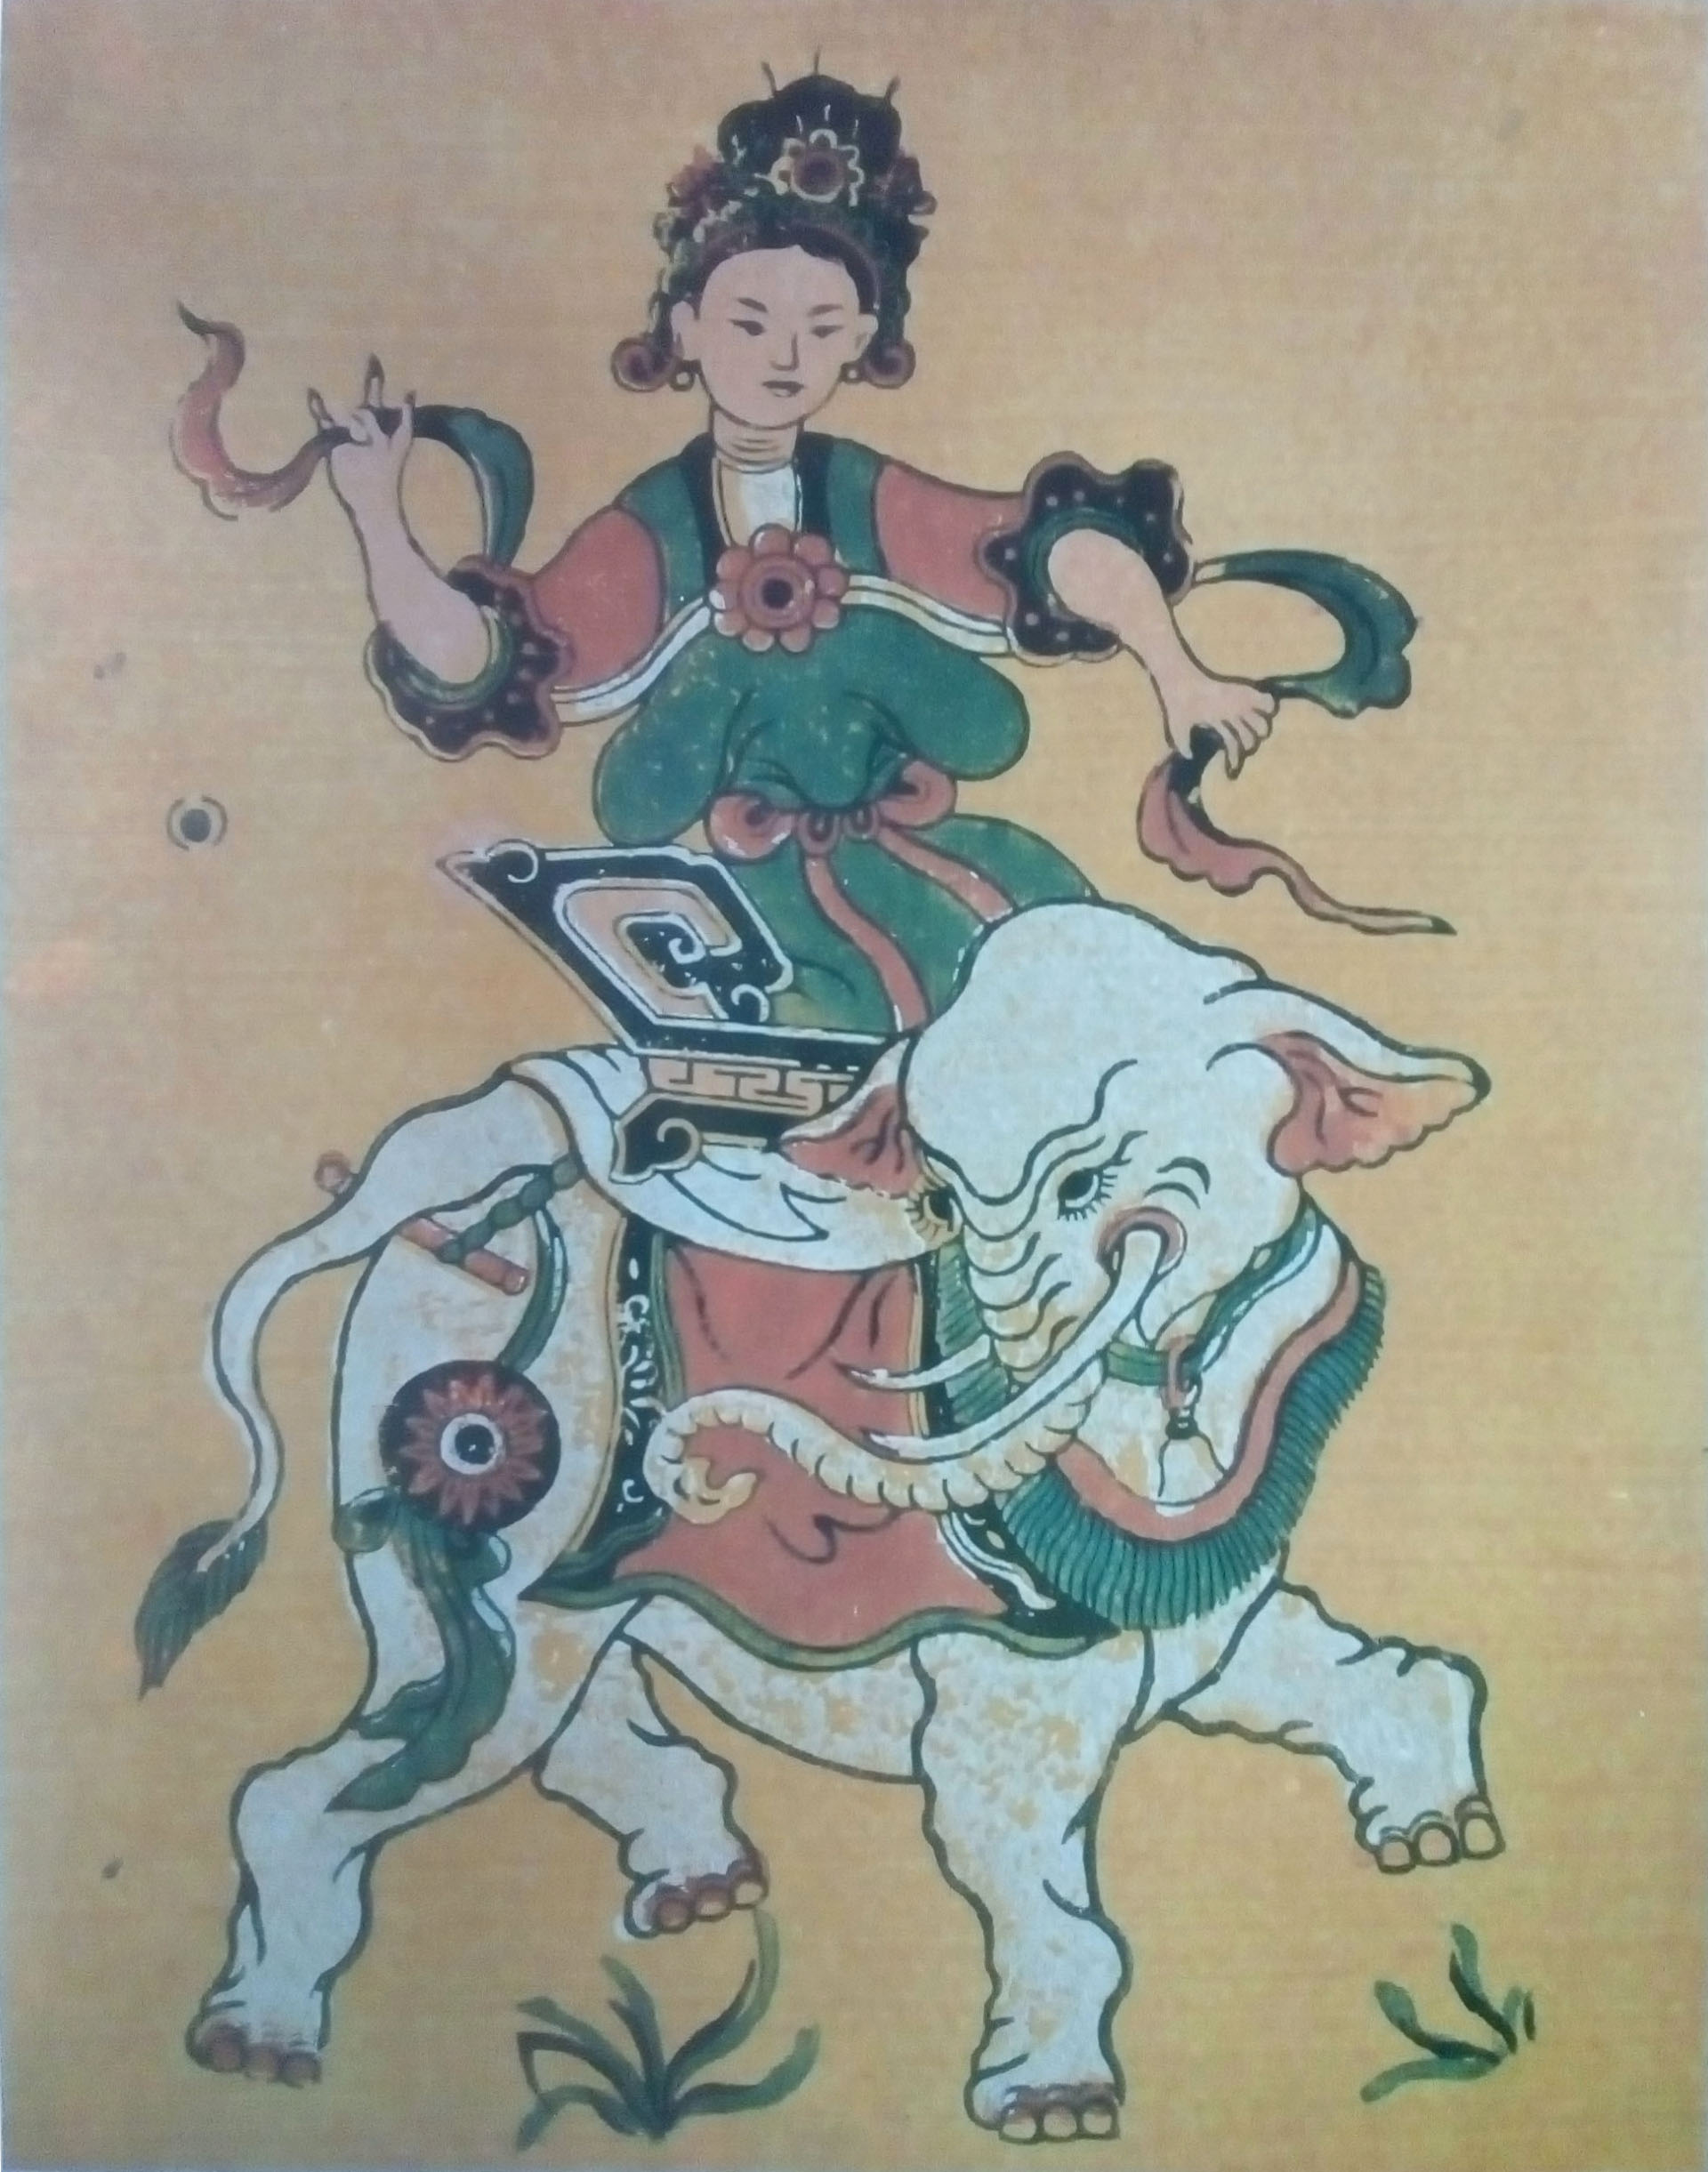
user: text: Con voi trong tranh có màu gì là chủ yếu?
assistant: text: Màu trắng

user: text: Bức tranh này có thể mô tả vị Bồ Tát nào thường được thể hiện cưỡi voi trắng?
assistant: text: Phổ Hiền Bồ Tát

user: text: Con voi trắng thường được xem là biểu tượng của điều gì trong các nền văn hóa Á Đông và Phật giáo?
assistant: text: Sự thuần khiết, hòa bình và trí tuệ

user: text: Hình ảnh nhân vật nữ cưỡi voi trắng trong tranh tượng trưng cho ý nghĩa gì, và con voi trong trường hợp này mang ý nghĩa đặc biệt nào?
assistant: text: Nhân vật nữ tượng trưng cho Bồ Tát (có thể là Phổ Hiền hoặc Quan Âm) với lòng từ bi và trí tuệ, trong khi voi trắng là biểu tượng của sự thuần khiết, sức mạnh và khả năng chinh phục phiền não, thường liên quan đến sự giác ngộ của Đức Phật.